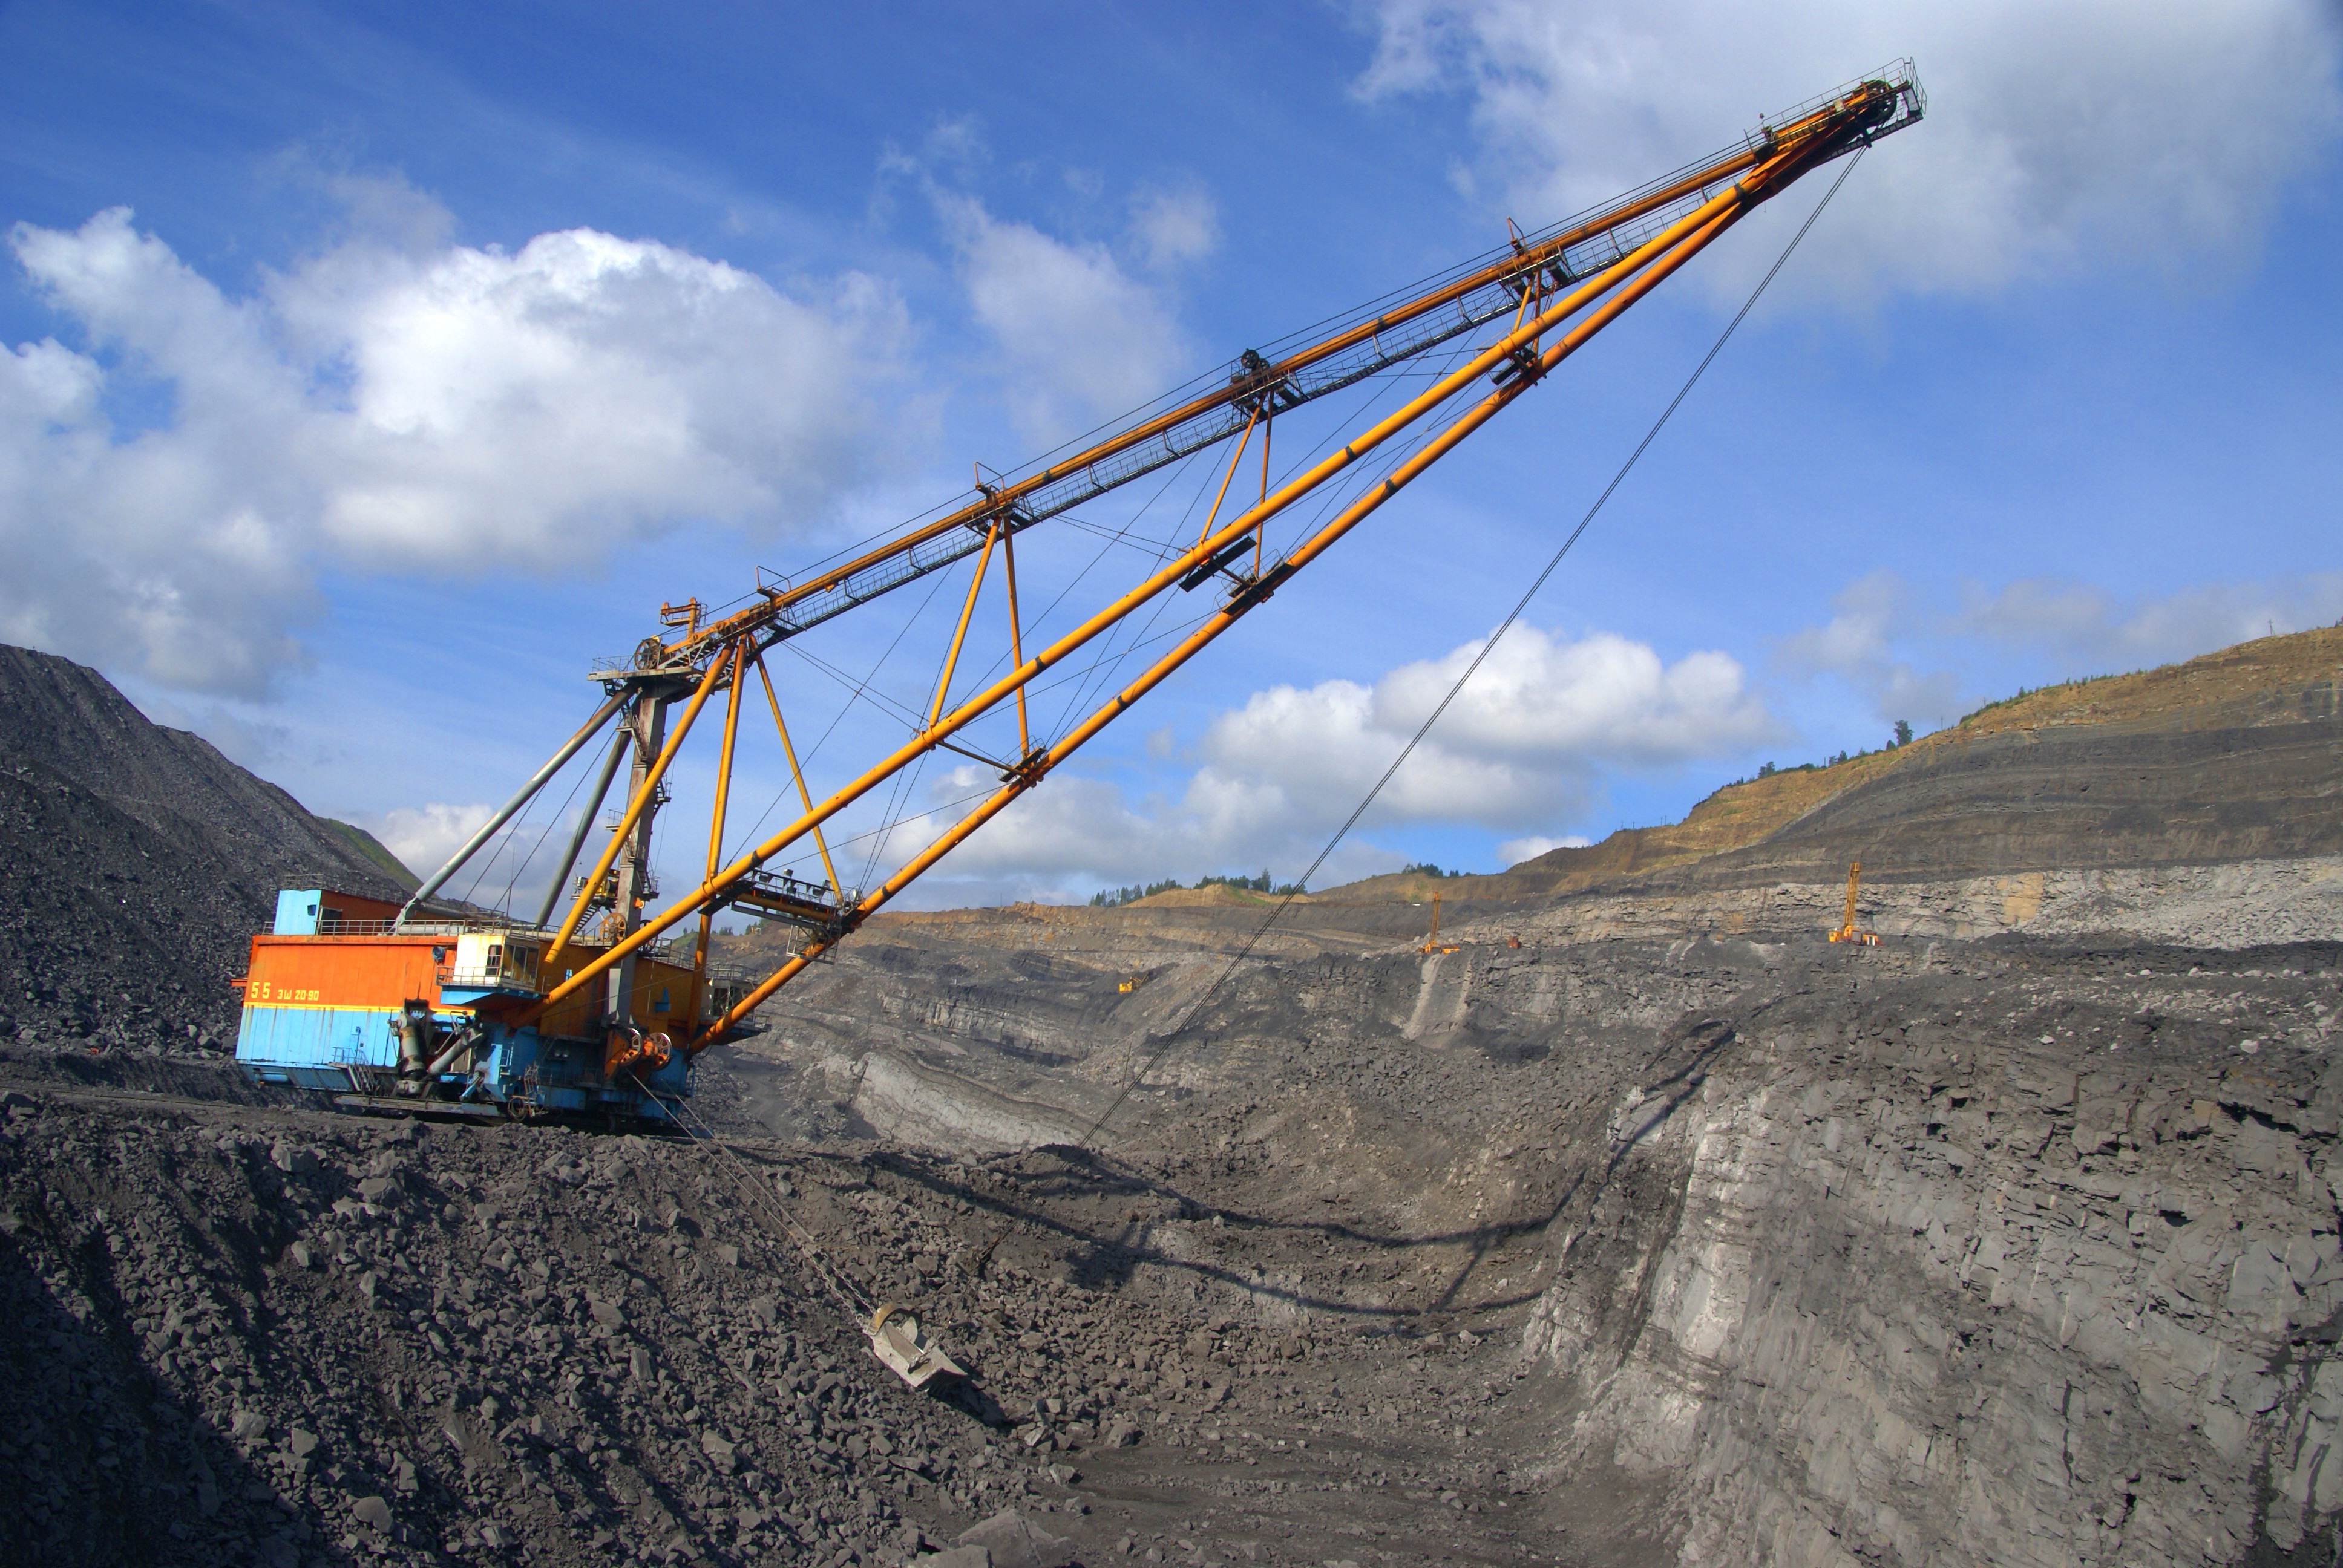
asphalt, transport, orange, vehicle, mast, industry, blue sky, one, minerals, coal, fuel, extraction, construction equipment, hard labour, walking excavator, outdoor colliery, gigantic proportions